Annunciation (van Eyck, Washington)

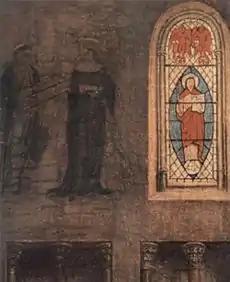
The rear wall: Moses found in the bullrushes on the wall, stained glass of Jehovah, with Seraphim above. The wall-painting is not in the underdrawing.

A cleaning in 1998, and examination by modern technical methods such as infrared reflectograms, has revealed much about van Eyck's technique here, which is consistent with other works of his such as the "Arnolfini Portrait". His underdrawing has been revealed, and so have many changes made in the course of painting the work.